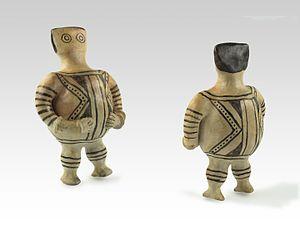
être mythique kboi dimensions
Lîle de Bananal se trouve au Brésil, dans l'État du Tocantins au milieu de deux très larges bras du rio Araguaia. Elle est la plus grande île fluviale au monde avec une superficie de 19 162 km² mesurant 350 kilomètres de longueur pour 55 kilomètres de largeur. De janvier à mars, elle est partiellement recouverte par la crue hivernale du rio Araguaia.
Les Carajà, Carajàs, Karajà ou Iny sont un peuple d'Amérique du Sud vivant en Amazonie brésilienne.